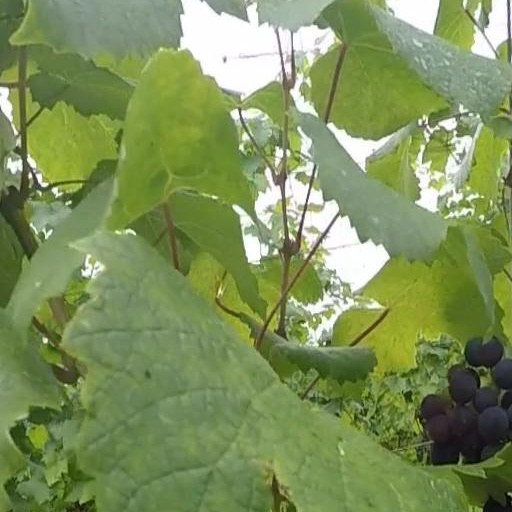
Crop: grape